Catena (linguistics)

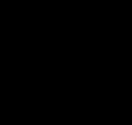
Illustration of morph catenae

An understanding of the catena is established by distinguishing between the catena and other, similarly defined units. There are four units (including the catena) that are pertinent in this regard: "string", "catena", "component", and "constituent". The informal definition of the catena is repeated for easy comparison with the definitions of the other three units: